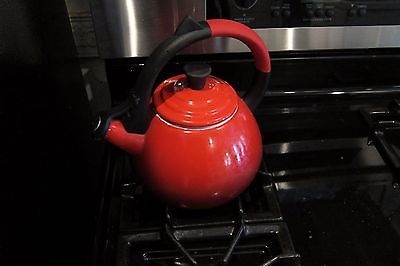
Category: kettle